Cheung Chau Mini Great Wall

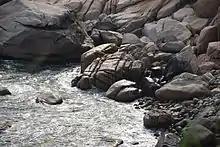

Tortoise Rock is located beneath Zombie Rock. Block disintegration took place in which the rock broke apart like slices of bread by physical weathering. It occurred in well-jointed rocks and an environment which large diurnal range of temperature. After repeated expansion and contraction, joints enlarged causing large masses to split away from the main rock.